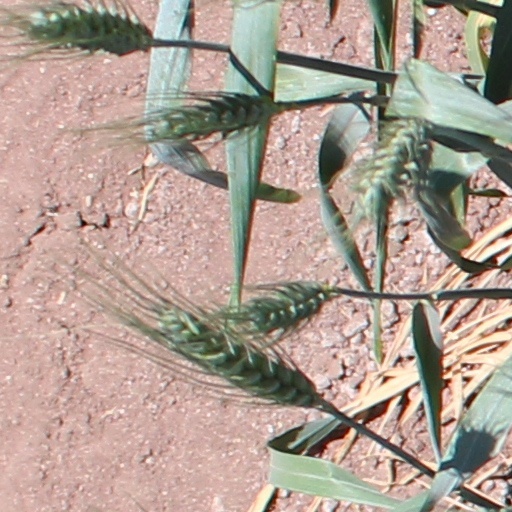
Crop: wheat